Naamah (wife of Solomon)

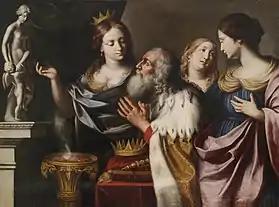
Depiction by Giovanni Battista Venanzi of King Solomon being led astray into idolatry in his old age by his wives, 1668.

Naamah was one of the 700 wives and 300 concubines of King Solomon and mother of his heir, Rehoboam, according to both , and in the Hebrew Bible. She was an Ammonite, and, as such, one of only two of all the Queen Mothers of Israel or Judah who was a foreigner (the other being Jezebel). She was also the only one of Solomon's wives to be mentioned, within the Hebrew Bible, as having borne a child.